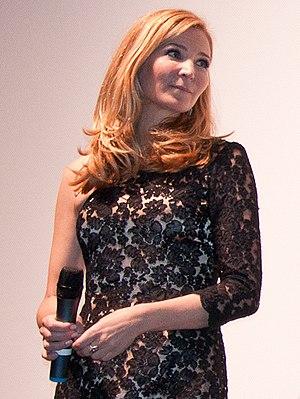
Jennifer Westfeldt est une actrice, scénariste et productrice américaine née le 2 février 1970 à Guilford, dans le Connecticut, principalement connue pour avoir incarné au cinéma le rôle-titre dans le film indépendant La Tentation de Jessica, dont elle est également la scénariste et Julie dans le film Friends with Kids, dont elle est également scénariste et réalisatrice.
La Tentation de Jessica ou Les Aventures romantiques de Jessica Stein au Québec est un film américain de Charles Herman-Wurmfeld, sorti en 2002.